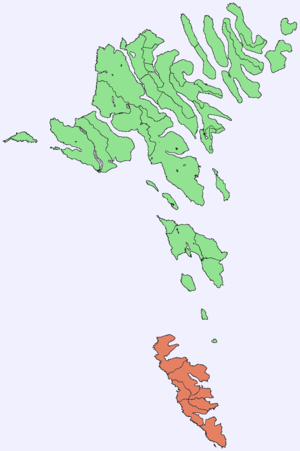
Cet article recense les îles et îlots formant l'archipel des Féroé.